Warrandyte

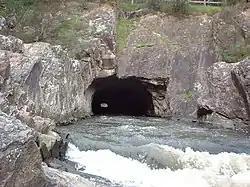
Pound Bend Tunnel was created by gold miners during the gold rush to divert the Yarra River

In the early 20th century, Warrandyte (mainly now North Warrandyte) became a popular destination for artists of the Heidelberg School, who sought subject matter further into the bush. This led to the development of an artists camp and small colony. Though not as substantial as the older colonies at Heidelberg and Box Hill, several artists, such as Clara Southern and Walter Withers, who were associated with the Heidelberg School, took up residence in Warrandyte. Others followed, including Penleigh Boyd, Harold Herbert, Jo Sweatman and Gus McLaren, all of North Warrandyte.